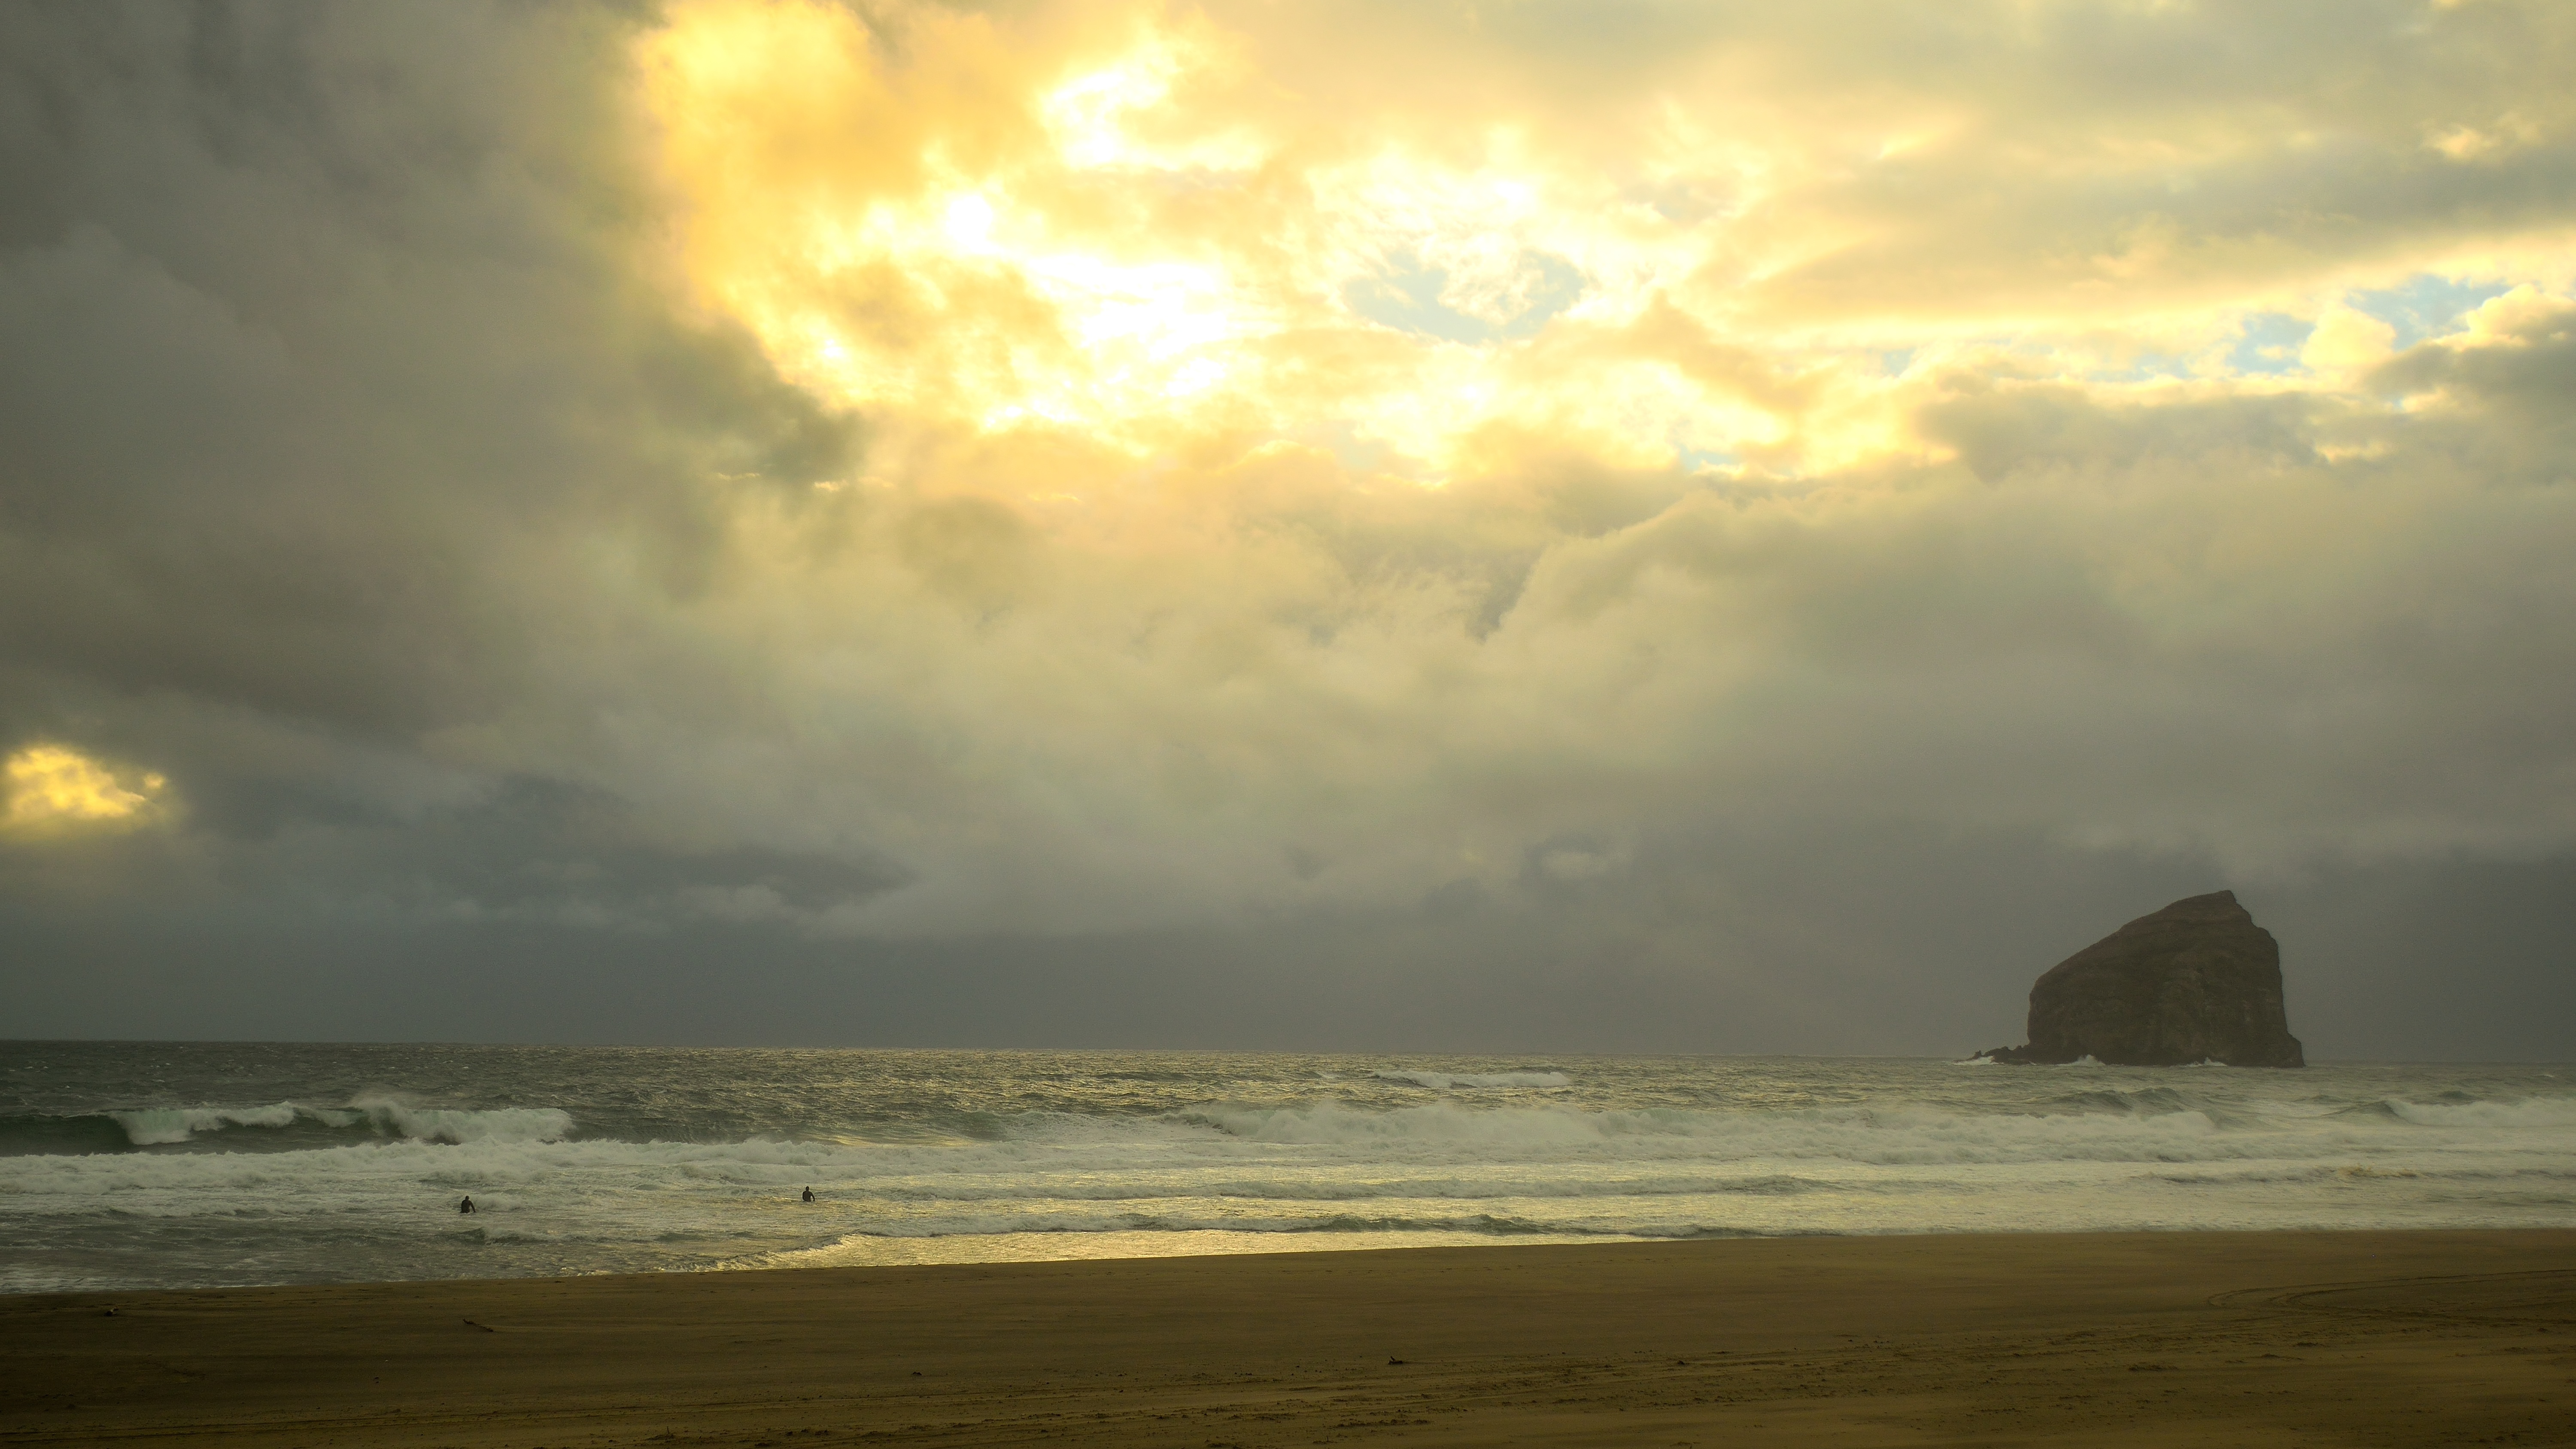
beach, sea, coast, sand, ocean, horizon, cloud, sky, sun, sunrise, sunset, sunlight, morning, shore, wave, dawn, dusk, evening, bay, body of water, atmospheric phenomenon, wind wave